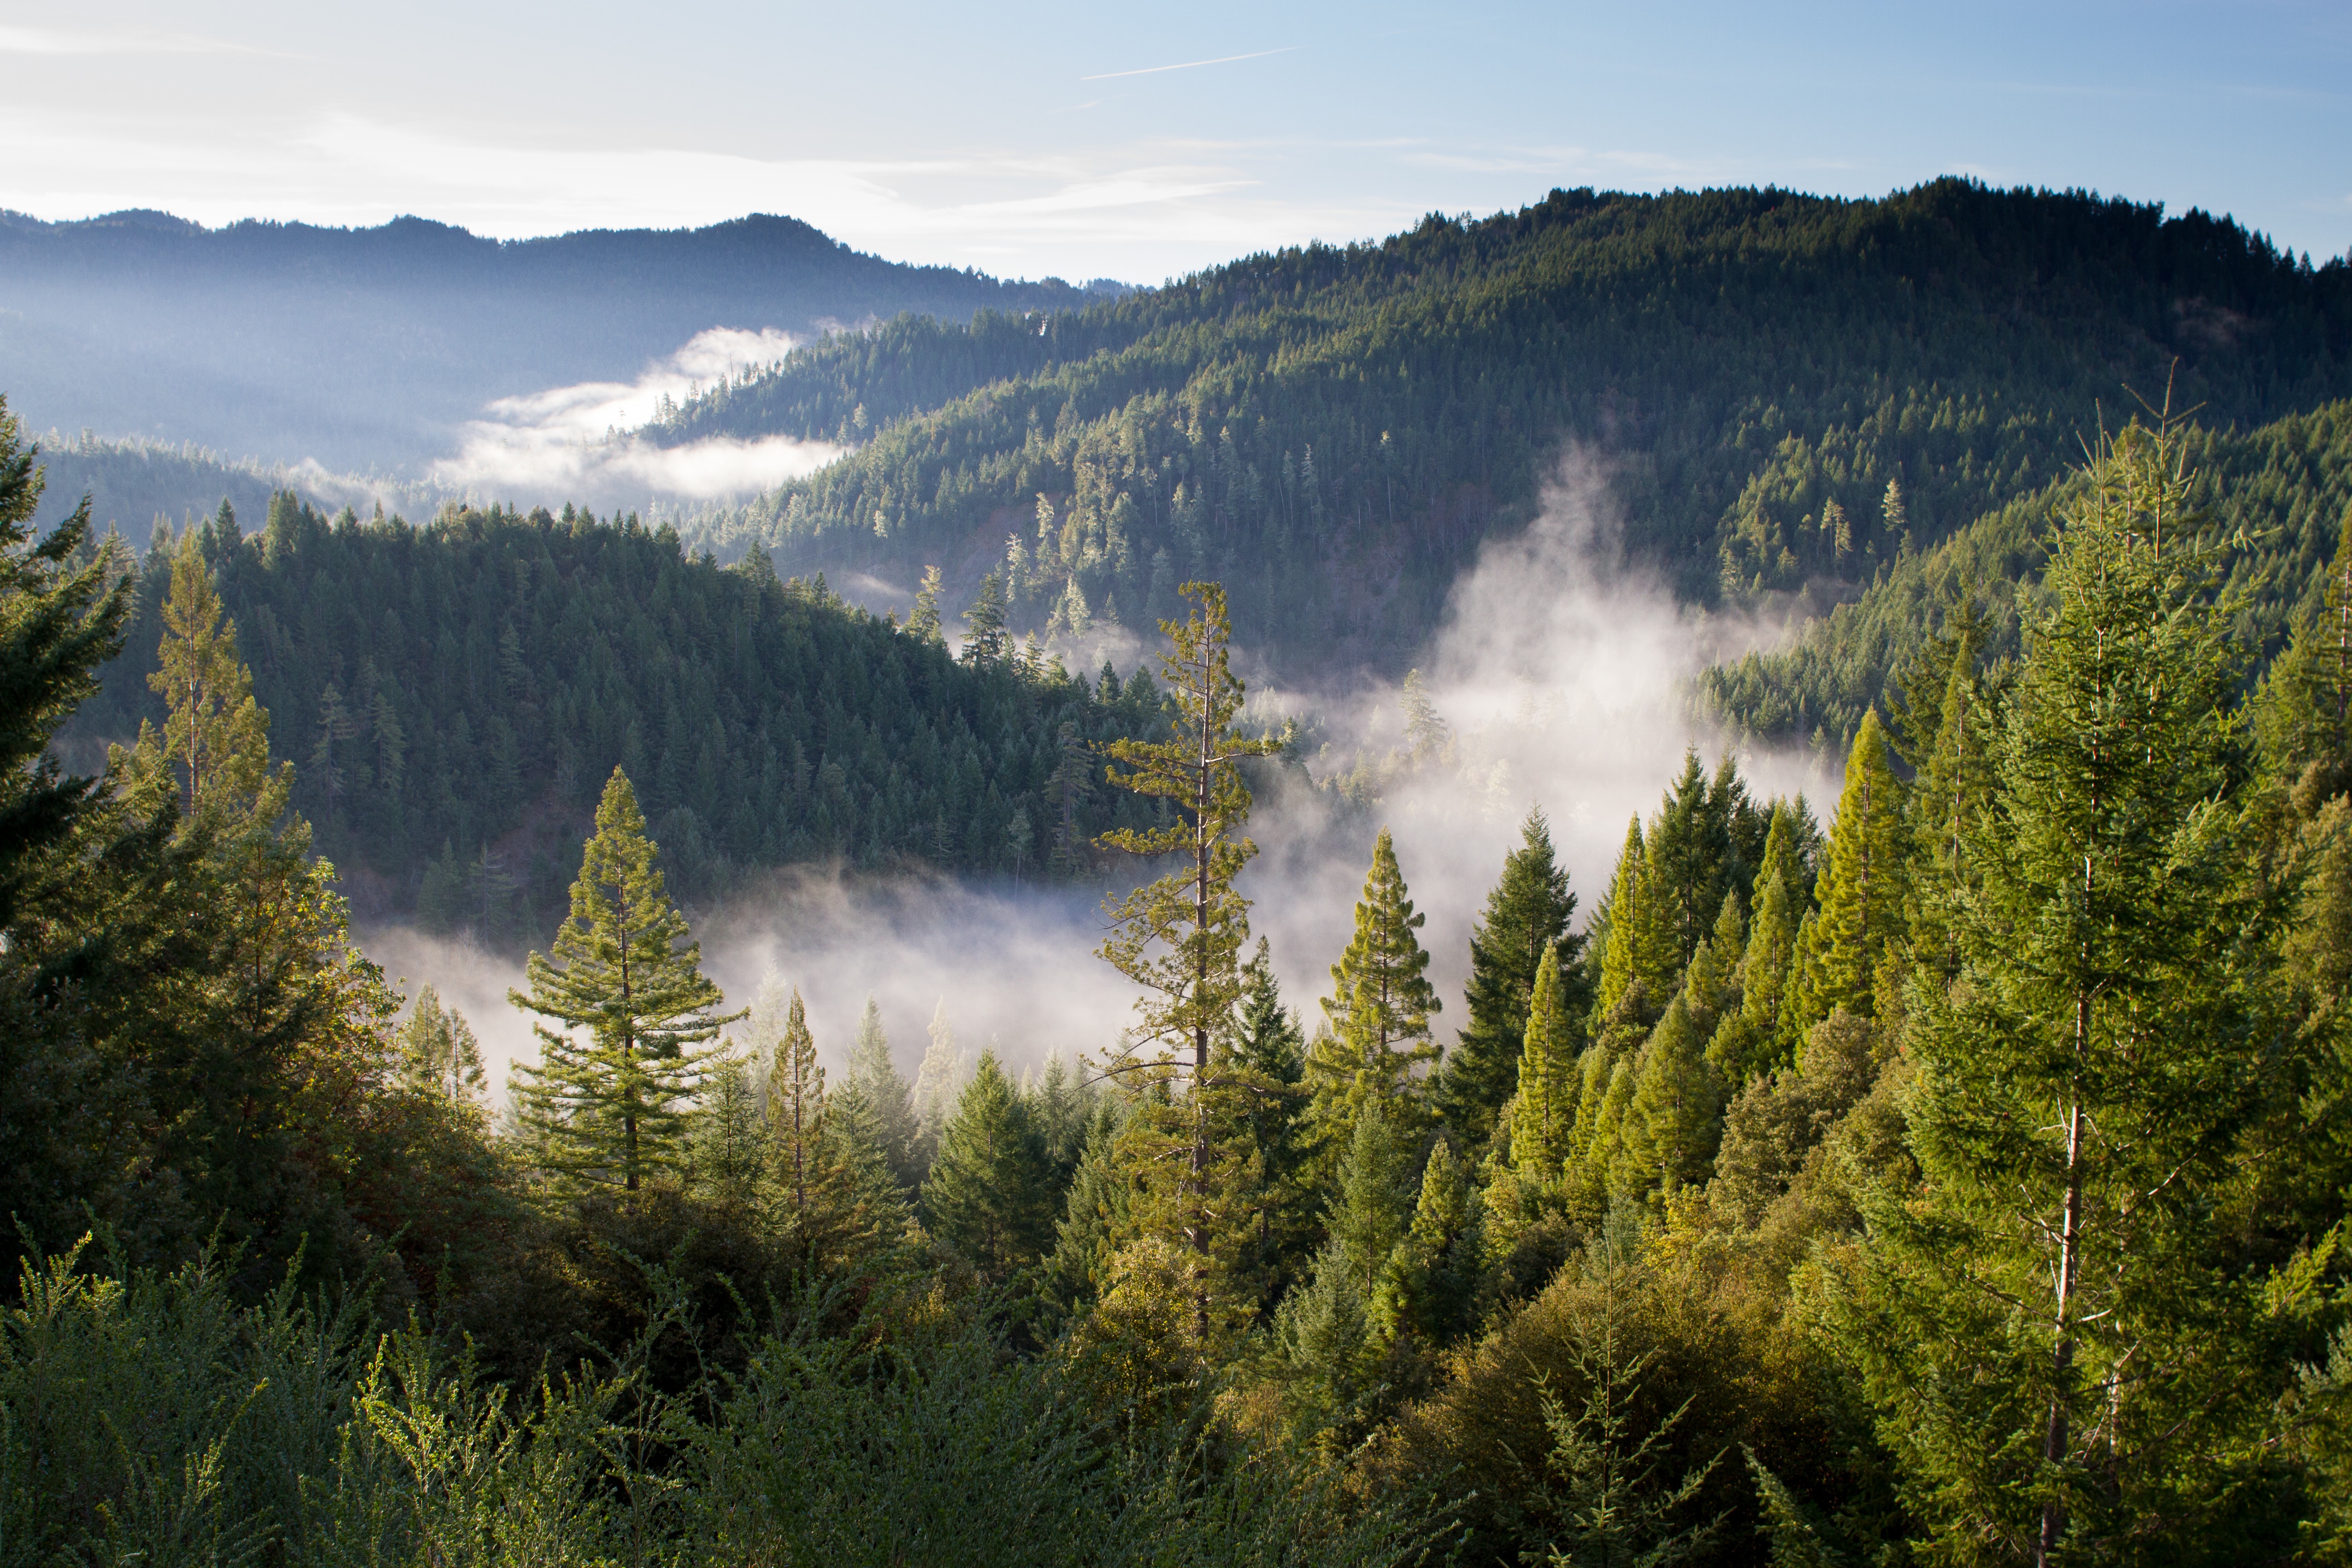
landscape, tree, nature, forest, wilderness, mountain, cloud, fog, mist, meadow, morning, lake, valley, mountain range, autumn, national park, ridge, spruce, alps, plateau, woodland, habitat, larch, ecosystem, landform, mountain pass, biome, natural environment, geographical feature, atmospheric phenomenon, woody plant, mountainous landforms, temperate broadleaf and mixed forest, temperate coniferous forest